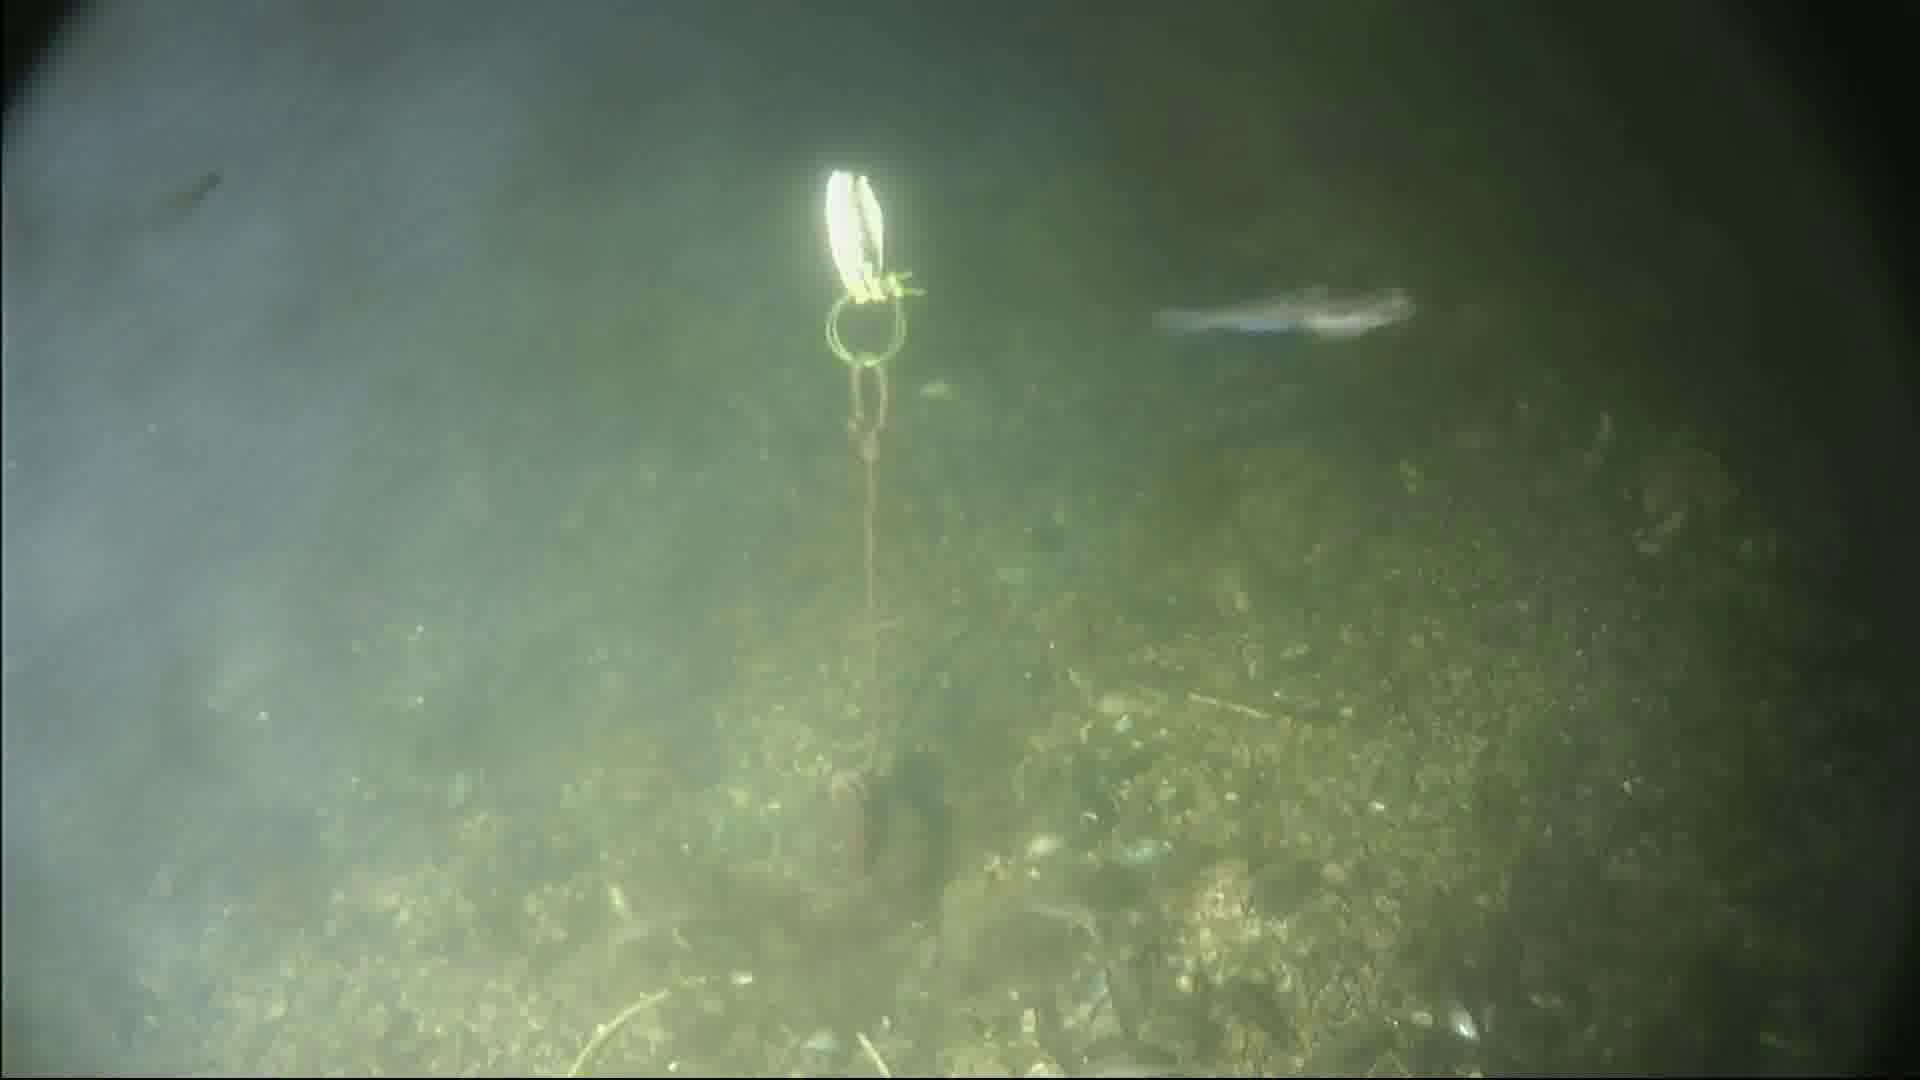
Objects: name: small_fish